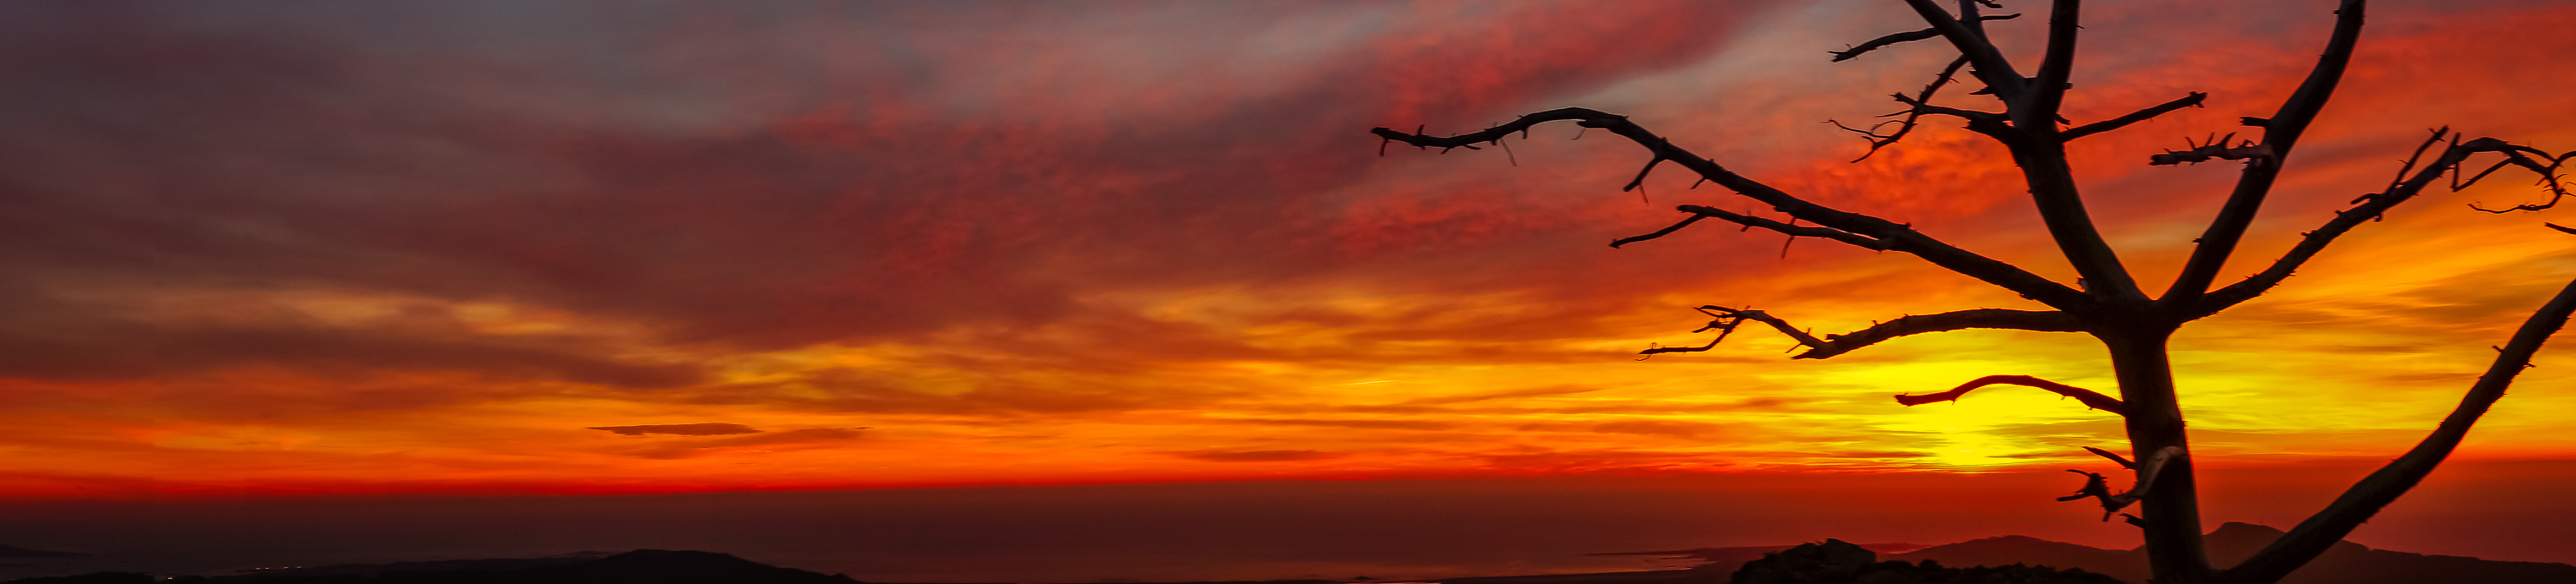
landscape, nature, cloud, sky, sunrise, sunset, sunlight, morning, dawn, atmosphere, photo, dusk, evening, spain, puestadesol, galicia, paisajes, acorua, a77, espana, g, ggl1, gaby1, xovesphoto, sonya77, sony16105mm, gphoto, gabrielcorua, xelodegalicia, gabycorua, aprobadocaramial, afterglow, red sky at morning